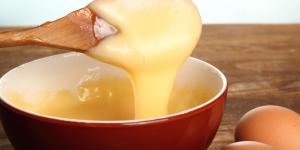
como arreglar una mayonesa cortada